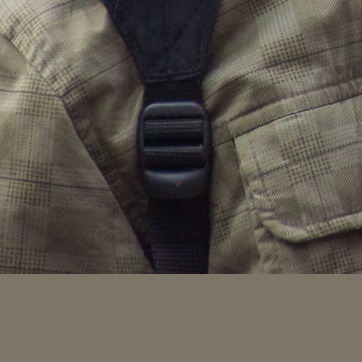
Material: plastic